Sophia Magdalena Krag-Juel Vind

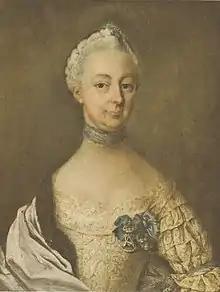
Sophie Magdalene von Gram

Sophia Magdalena Krag-Juel Vind, née "von Gram" (1734–1810), was a Danish Salon holder, landowner and noble. She is considered to have exerted considerable political influence in Danish politics during the late 18th century.